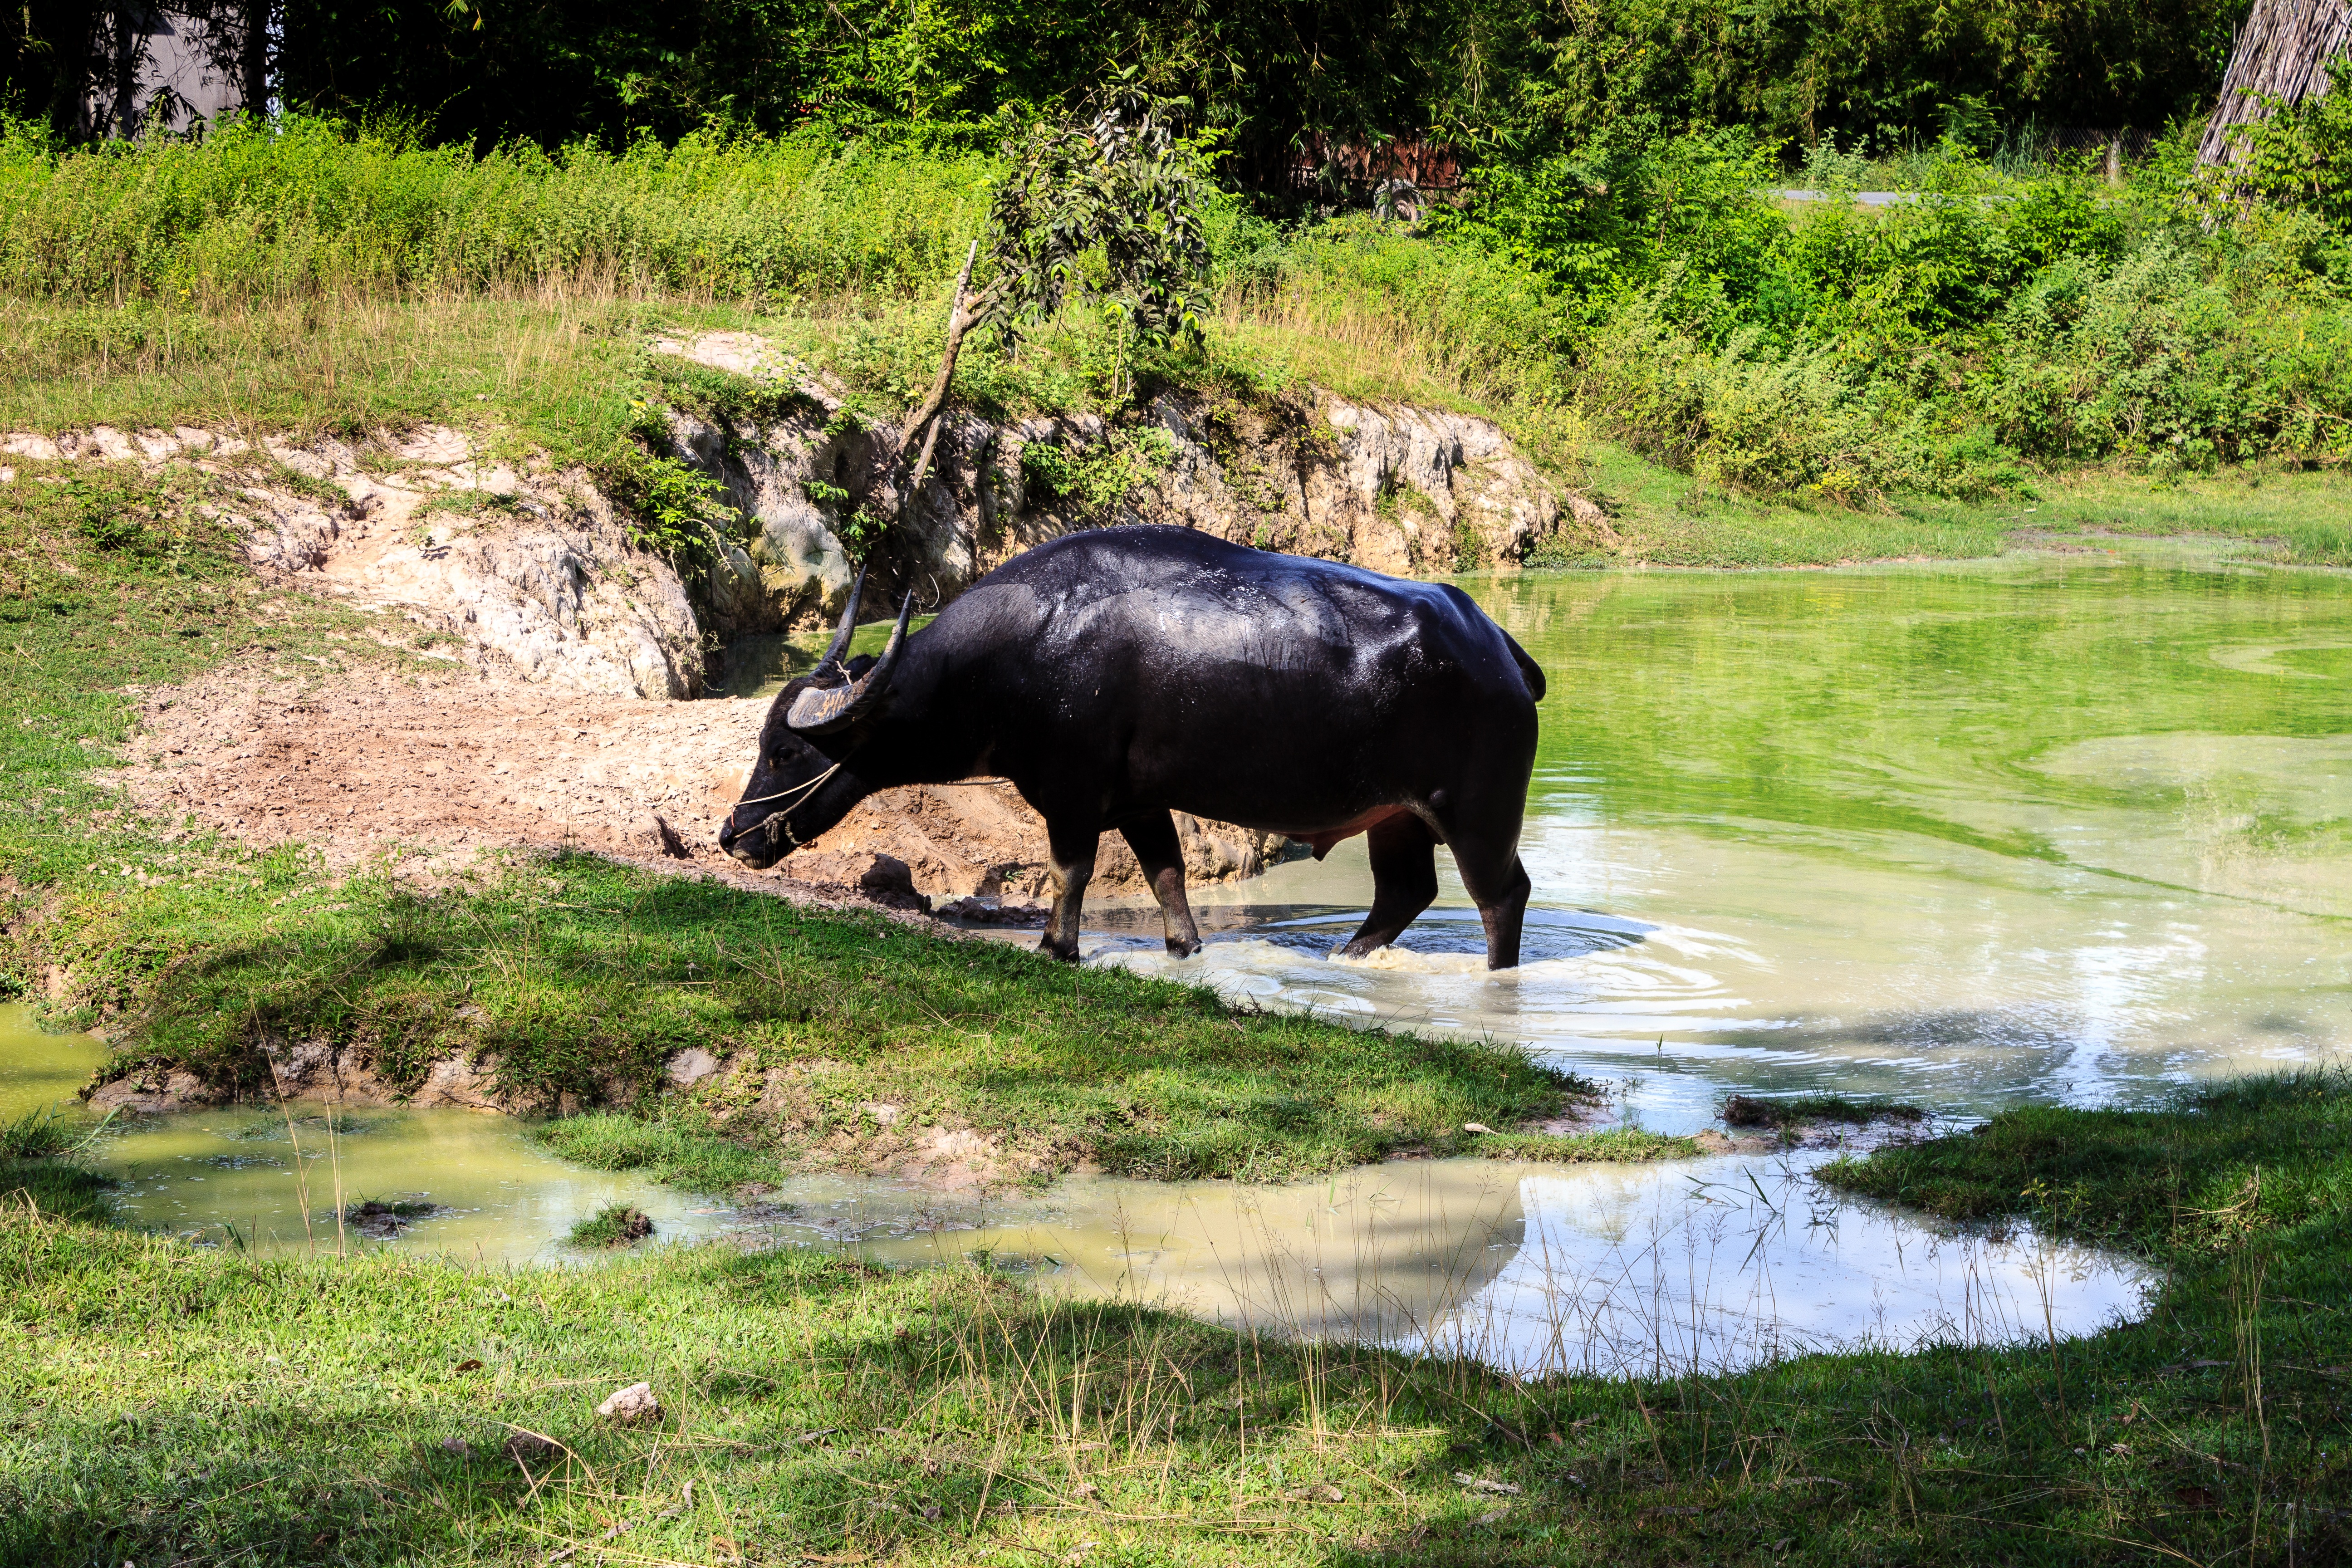
water, outdoor, meadow, wildlife, cattle, pasture, grazing, agriculture, fauna, thirsty, outdoors, animals, mammals, come, bulls, the countryside, water buffalo, the grassland, the cultivation, the farm, breeding ground, eating grass, cattle like mammal